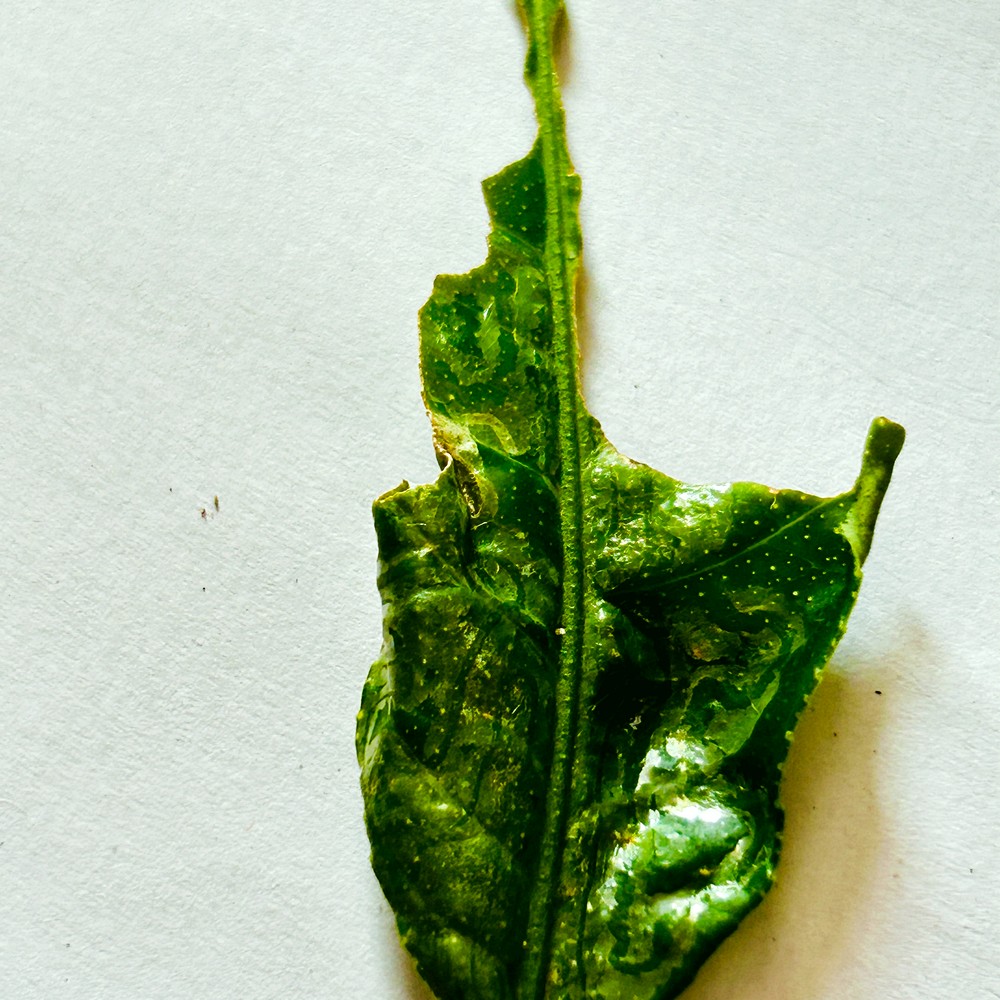
Label: Deficiency Leaf